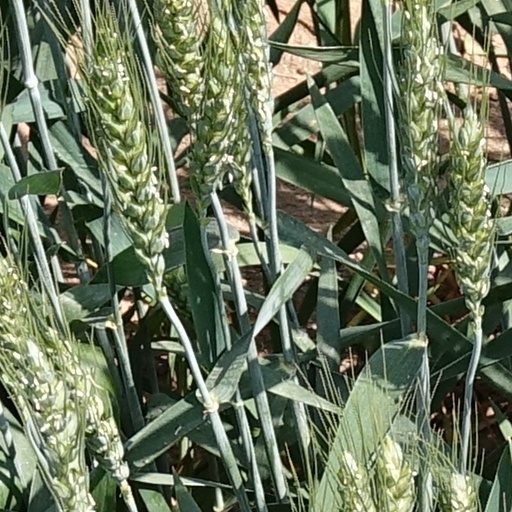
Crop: wheat